Franz Maresch

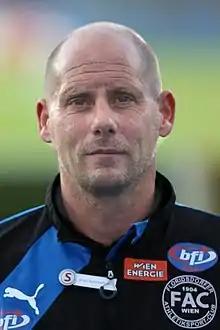
Maresch in 2017

Franz Maresch (born 28 June 1972) is an Austrian football manager and former player. He is currently contracted to Sportklub Rapid Vienna.